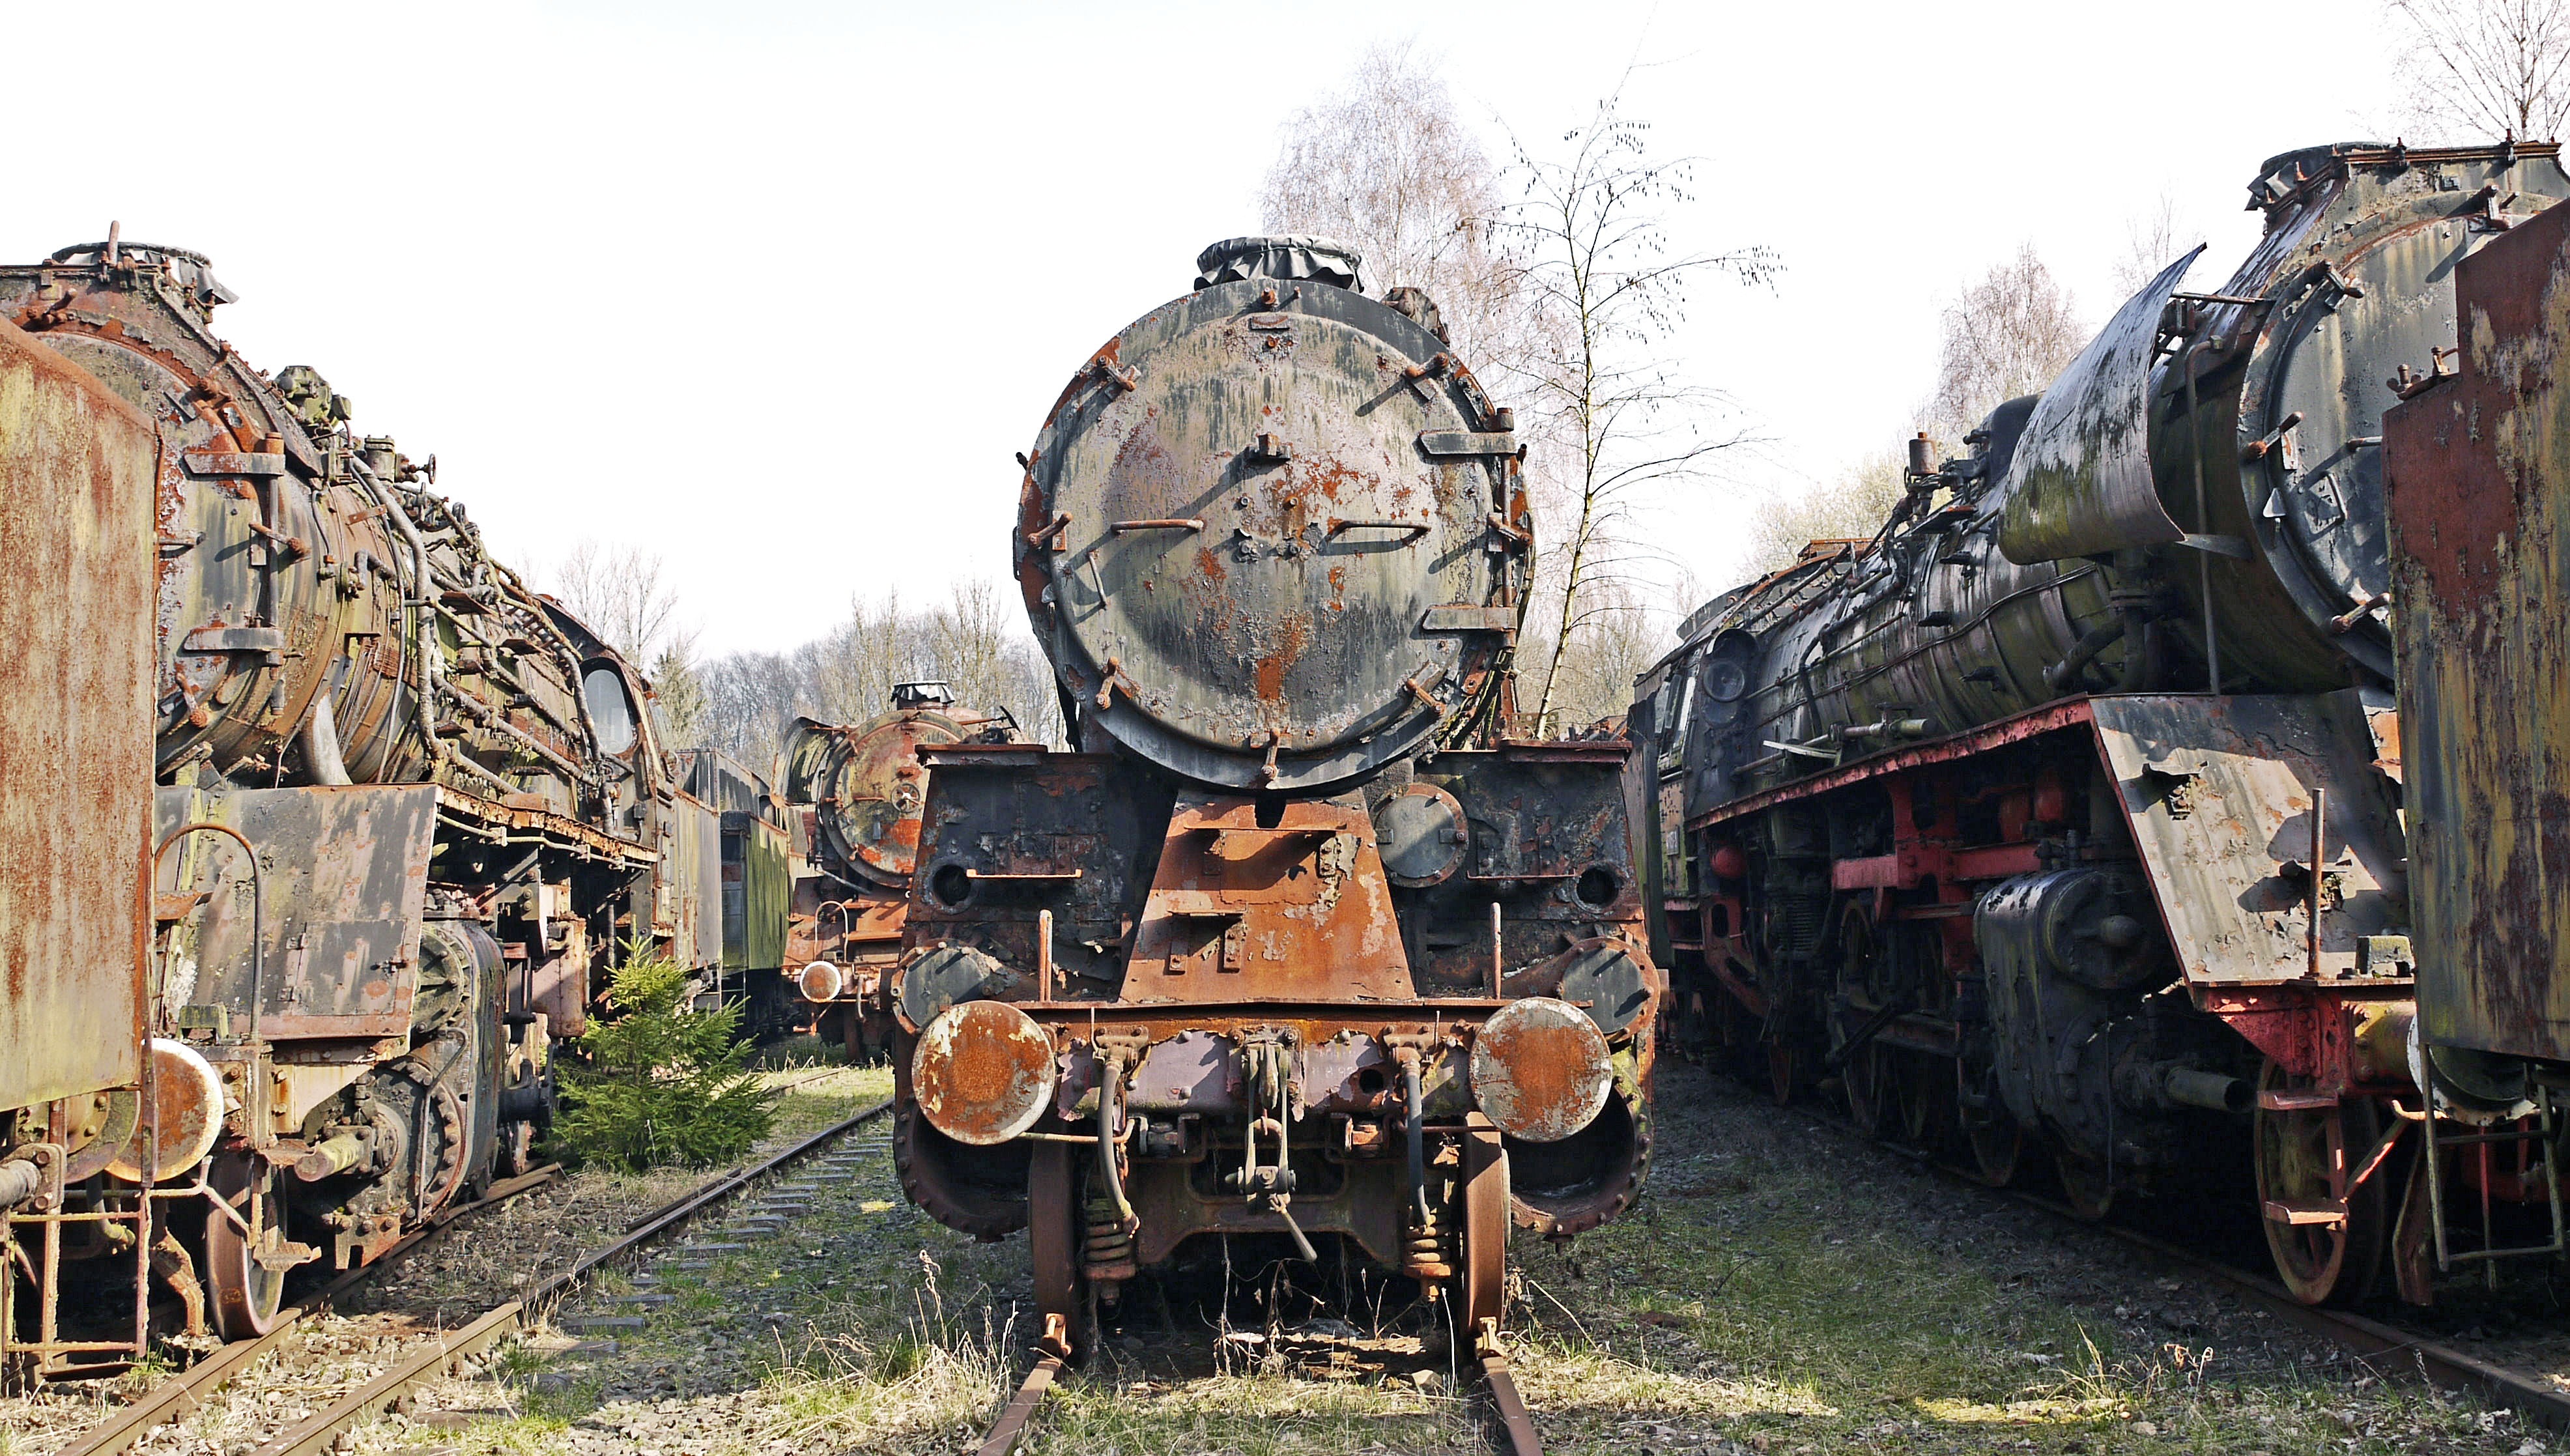
railway, train, transport, vehicle, metal, decay, locomotive, rusty, oldtimer, steam engine, rusted, junkyard, auburn, wreck, seemed, scrap, stainless, fragments, siding, discarded, boiler, gleise, corrosion, obsolete, ailing, steam locomotive, retired, dr, turned off, oxidation, lokfriedhof, br58, br44, cutting torch